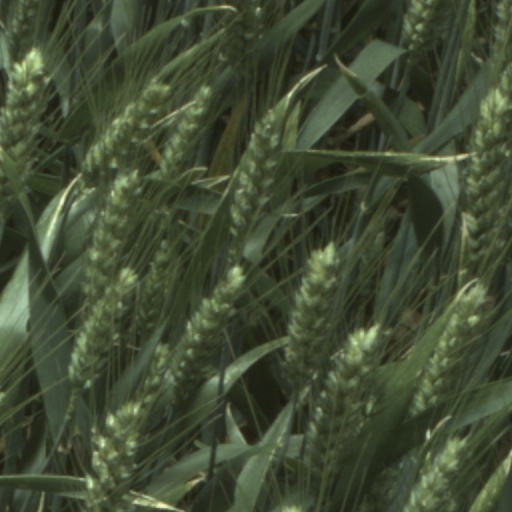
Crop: wheat